Breathometer

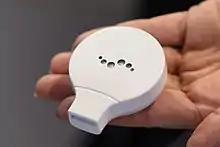

Breathometer was a device that claimed to measure someone's blood alcohol content (like a Breathalyzer) using their iOS and Android smartphones. However, the app proved unreliable, and was shut down by the Federal Trade Commission.